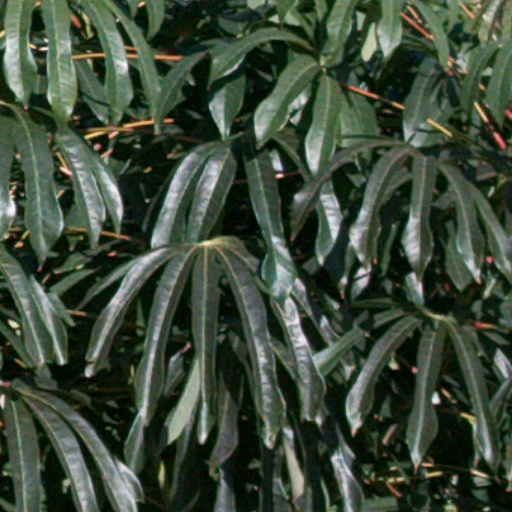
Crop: cassava